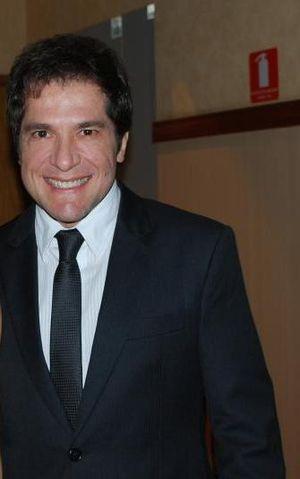
The Voice Brasil est une émission de télévision brésilienne de télé-crochet musicale diffusée sur Rede Globo.
Le sertanejo ou musique sertaneja est un genre musical ayant émergé dans les campagnes du Brésil dans les années 1920. C'est un style musical très populaire au Brésil, en particulier dans les régions du Sudeste et du Centre-Ouest.